Henri Nouwen

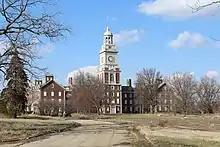
The Menninger Clock Tower

After receiving his "doctorandus" (doctoral degree), Nouwen studied for two years as a Fellow in the Religion and Psychiatry Program at the Menninger Clinic in Topeka, Kansas, and was influenced by psychologist Gordon Allport. Nouwen completed his clinical pastoral training at the Topeka State Hospital and graduated from the Menninger Foundation's training program in theology and psychiatric theory on June 19, 1965. During his time at the Clinic he found he preferred direct contact with patients over the more scientific and medical analysis of certain branches of psychology. This prompted an examination of his professional practice in order to better integrate spiritual ministry with modern psychology. Over the course of this same period, Nouwen began to engage with social and political happenings, including the Civil Rights Movement. In 1965 he traveled to the Southern United States to participate in, and later publish an article about, the Selma to Montgomery marches.